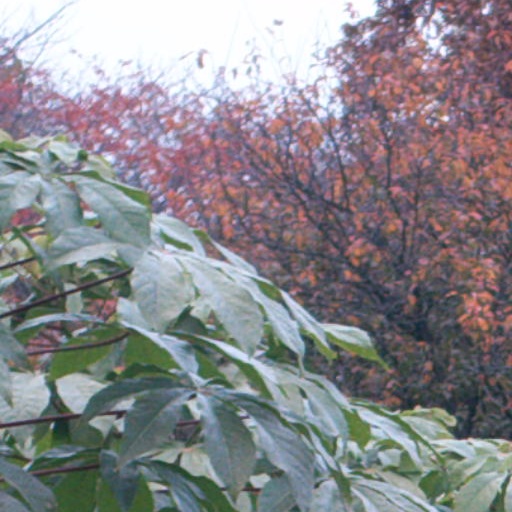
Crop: cassava